A5 (Croatia)

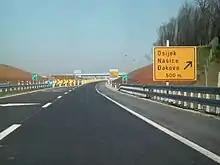
Provisional terminus near Đakovo, 2008

The first section of the A5 motorway, covering between the Sredanci interchange and Đakovo was opened on 9 November 2007. This was Croatia's first commitment to improve transport facilities along the Pan-European transport corridor Vc, while providing a feeder motorway to the A3 toward Osijek, the largest city in the east of the country. Hrvatske autoceste invested 1.4 billion kuna (189 million euro) to construct the first section, completed in eighteen months by a consortium of Croatian construction companies. When the first section opened, construction on a second stretch of the A5, reaching between Đakovo and Osijek, was announced on 15 November, with completion scheduled for December 2008.